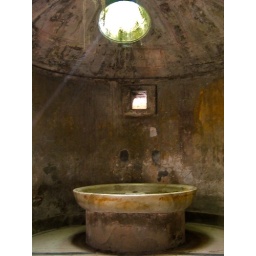
Cold water basin in public Roman bath house in Pompeii.